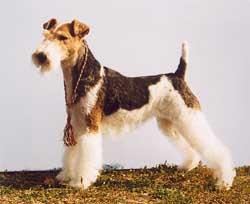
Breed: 226-n000057-wire_haired_fox_terrier